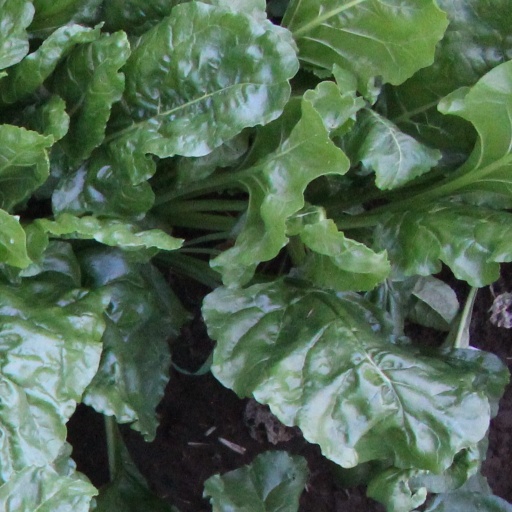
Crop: sugar beet